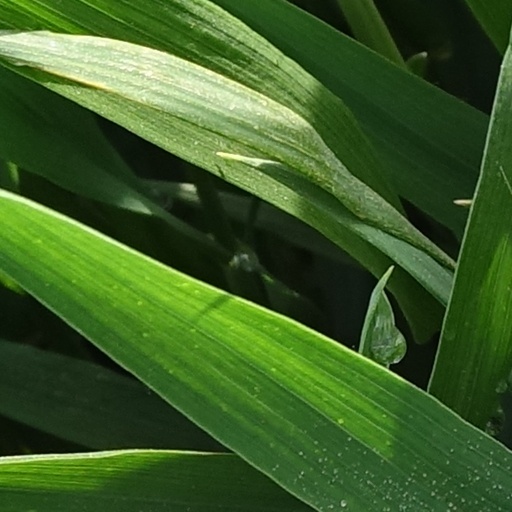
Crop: wheat